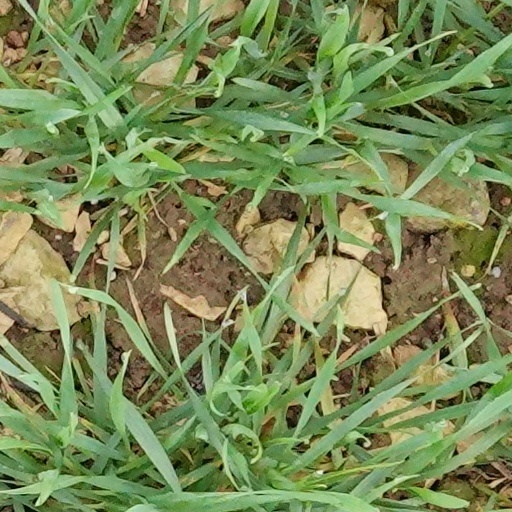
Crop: wheat